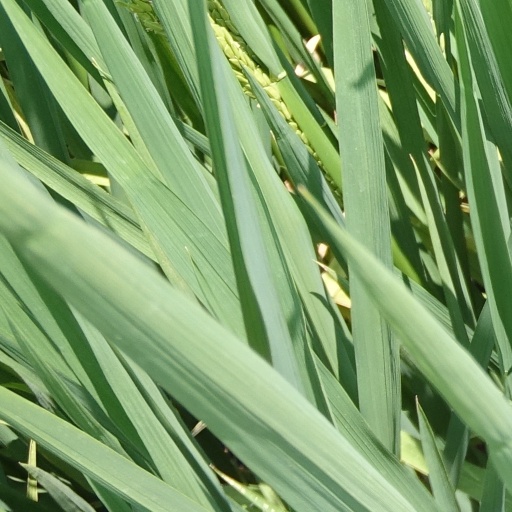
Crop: rice